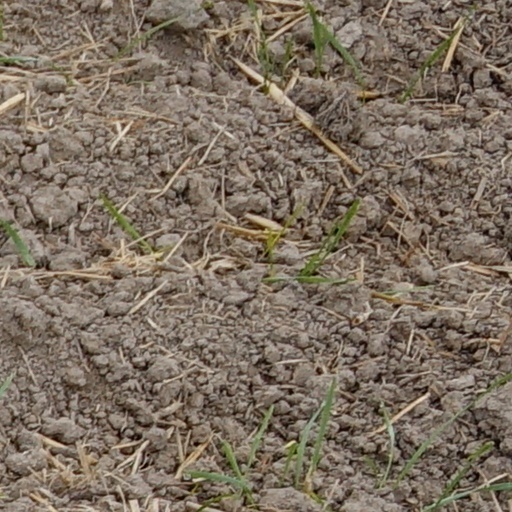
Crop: wheat